Simon de Montfort, 6th Earl of Leicester

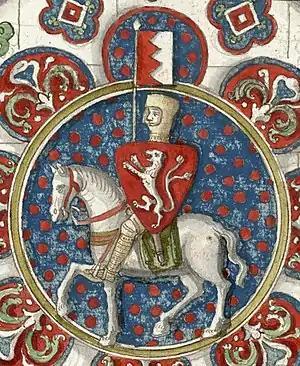
Simon de Montfort, in a drawing of a stained glass window found at Chartres Cathedral,

Simon de Montfort, 6th Earl of Leicester, 1st Earl of Chester ( – 4 August 1265), also known as Simon V de Montfort, was an English nobleman of French origin and a member of the English peerage, who led the baronial opposition to the rule of King Henry III of England, culminating in the Second Barons' War. Following his initial victories over royal forces, he became "de facto" ruler of the country, and played a major role in the constitutional development of England.